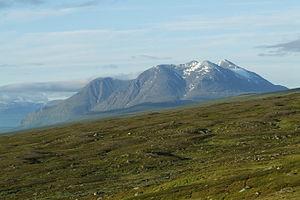
Le parc national de Stora Sjöfallet est un parc national du nord de la Suède, dans le comté de Norrbotten en Laponie. Il fait partie du site du patrimoine mondial de la région de Laponie.